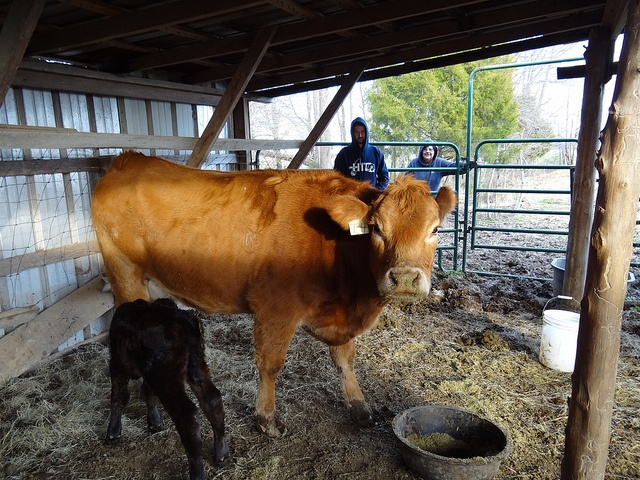
Proud farmers looking at a cow and its child in a barn
A brown cow and a black calf in a pen.
A brown cow standing next to a small black cow.
Some very cute cows nursing in a pen.
Brown cow nursing black calf in a barn.